Thirroul, New South Wales

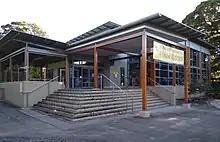
Thirroul District Community Centre and Library

There are two primary schools, St. Michael's and Thirroul Public School. St. Michael's is a Catholic school that was established by the Sisters of St. Joseph in 1940 and is located in Station Street. Thirroul Public school was established in 1889 after Frederick Robbins sold one acre of his land, "well situated and elevated, being the centre of population", to the Department of Education for the purpose of building a school and teacher's residence. The school subsequently opened in 1889 with 154 children on the roll. Thirroul Public School is located in Roxburgh Avenue. Thirroul also has a Thirroul Scout Group as part of the Scout Association of Australia, NSW Branch.